Isotype (picture language)

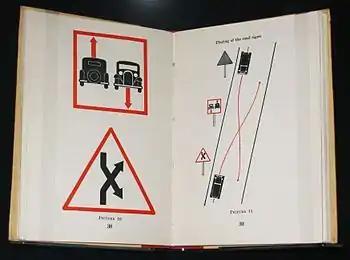
Pages from Neurath's "International picture language", 1936

Isotype (International System of Typographic Picture Education) is a method of showing social, technological, biological, and historical connections in pictorial form. It consists of a set of standardized and abstracted pictorial symbols to represent social-scientific data with specific guidelines on how to combine the identical figures using serial repetition. It was first known as the Vienna Method of Pictorial Statistics ("Wiener Methode der Bildstatistik"), due to its having been developed at the Gesellschafts- und Wirtschaftsmuseum in Wien (Social and Economic Museum of Vienna) between 1925 and 1934. The founding director of this museum, Otto Neurath, was the initiator and chief theorist of the Vienna Method. Gerd Arntz was the artist responsible for realising the graphics. The term Isotype was applied to the method around 1935, after its key practitioners were forced to leave Vienna by the rise of Austrian fascism.